Jason Clark (rugby league)

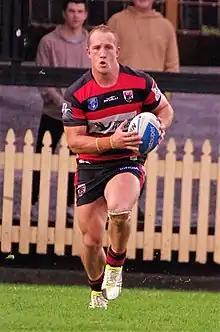
Clark playing for the North Sydney Bears in 2017

Later in the year he played four games for the North Sydney Bears but was recalled to The Souths team for the final game of the year against Parramatta.